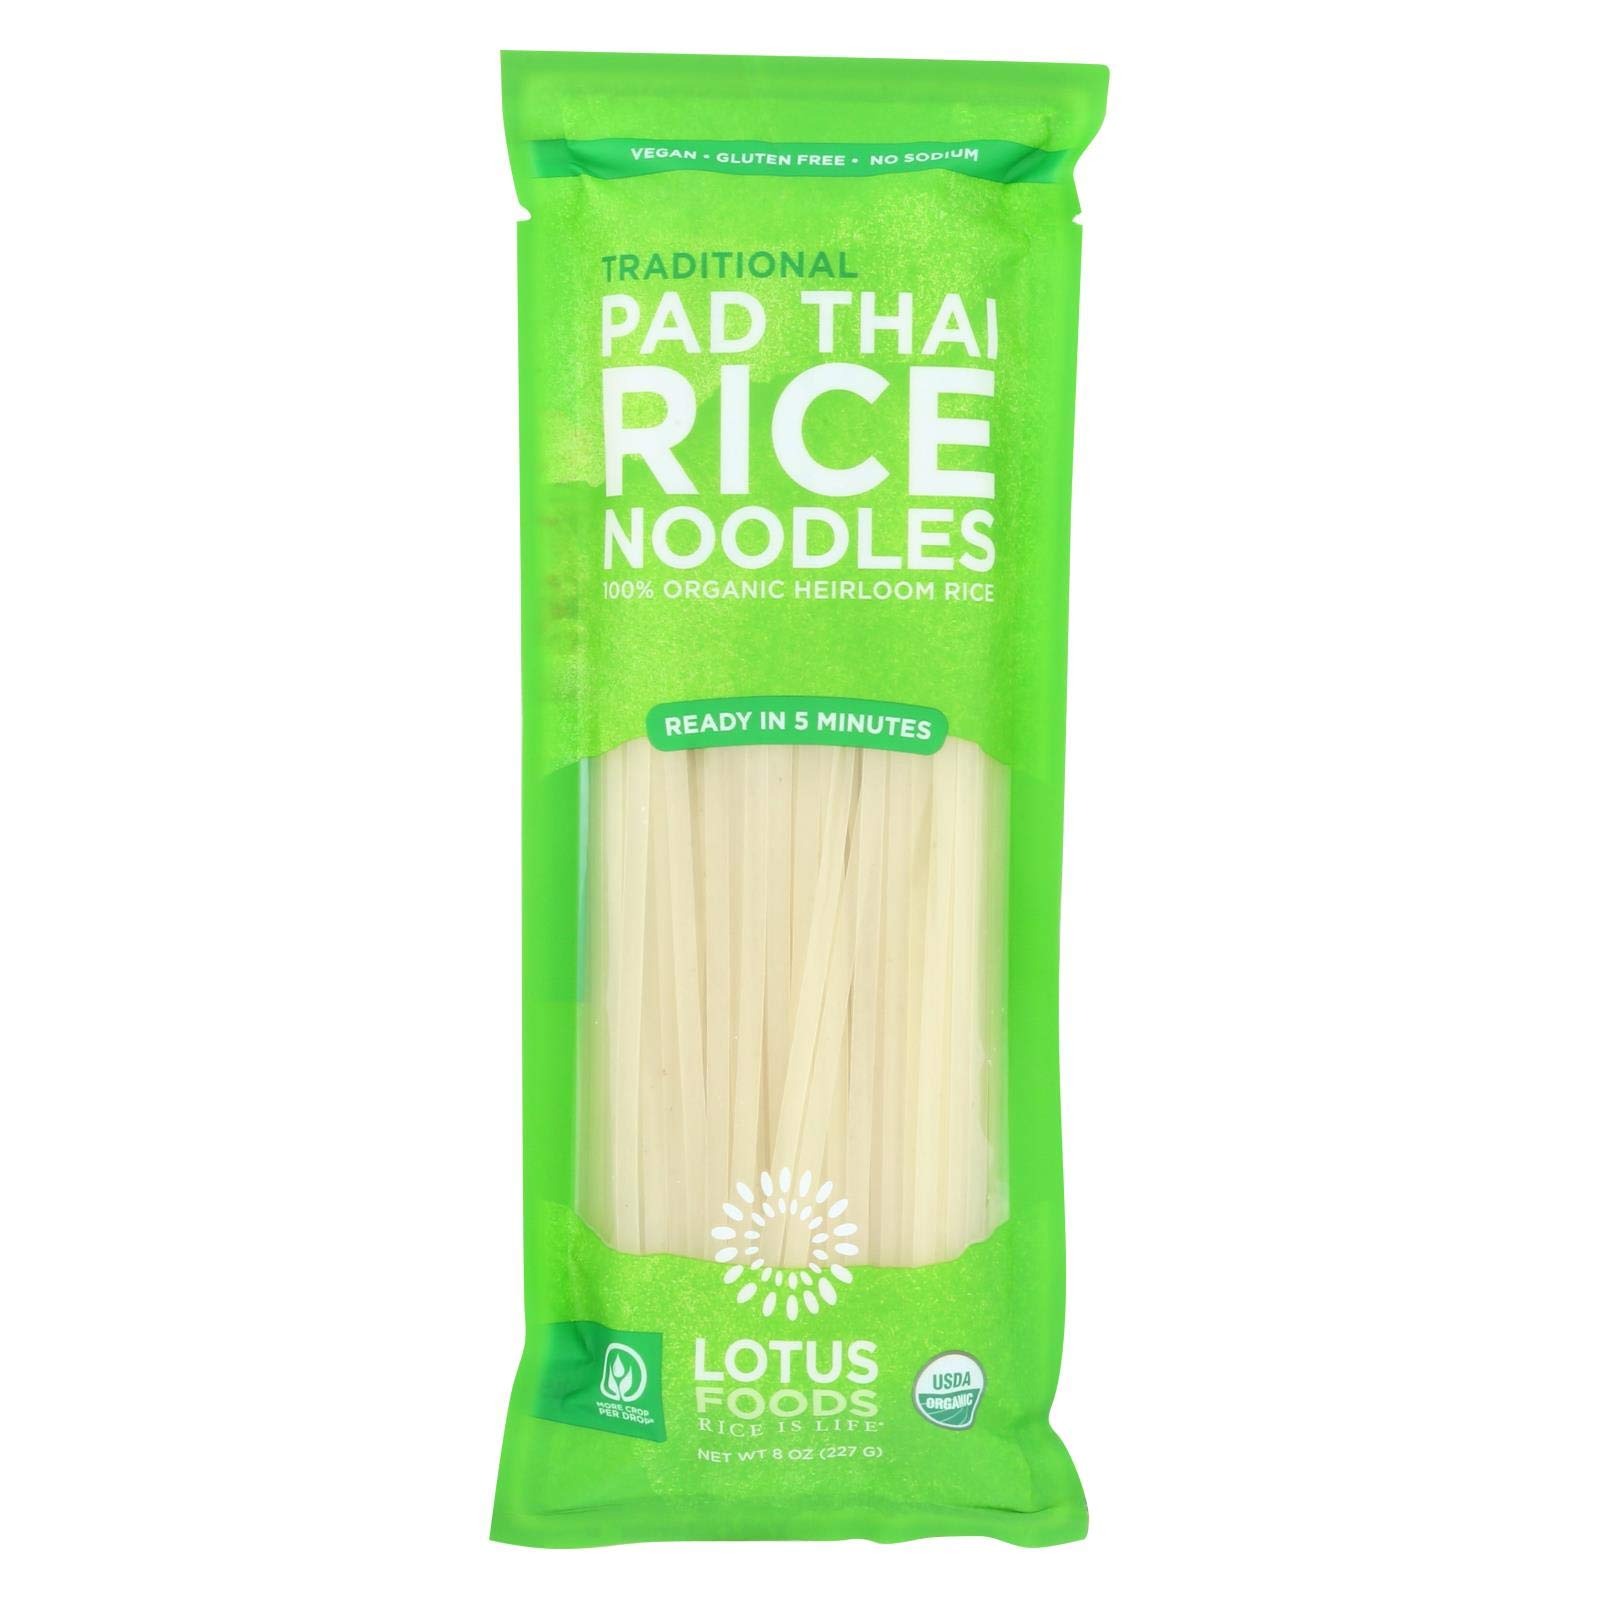
Item Name: Lotus Foods Organic, Brown Pad Thai Noodles, 8 Oz, 8 Count
Bullet Point: Lotus Foods Organic, Brown Pad Thai Noodles, 8 Oz, 8 Count
Value: 64.0
Unit: Ounce

Price: 10